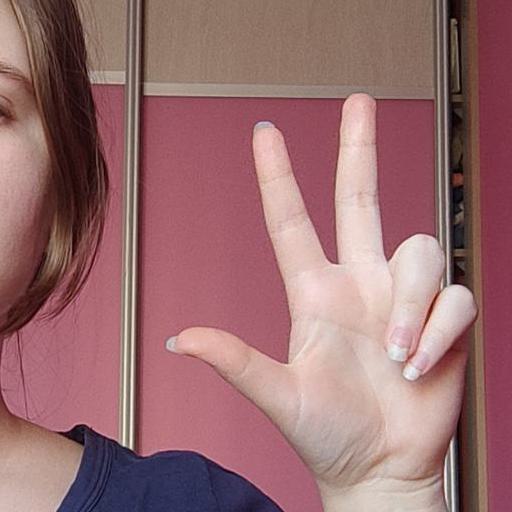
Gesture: three2